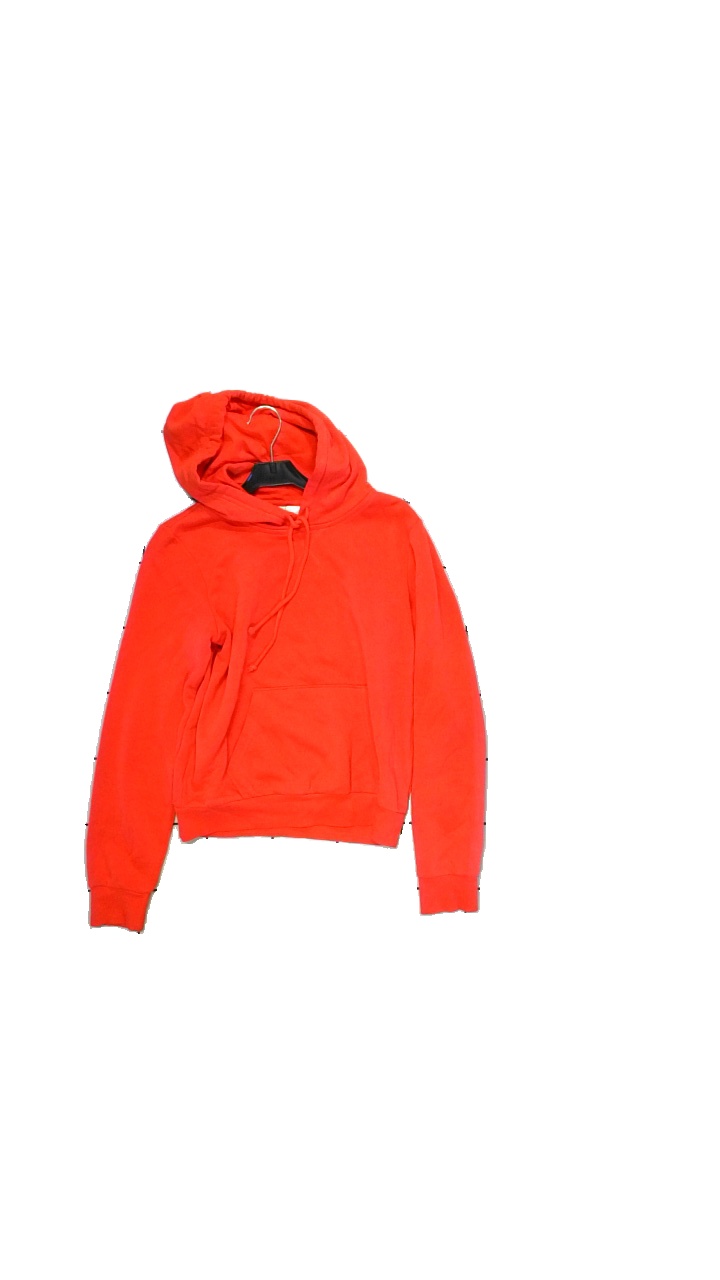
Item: Hoodie (Ladies)
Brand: H&m
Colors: Red
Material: Shell 65% cotton, 35% polyester. Inner 100% cotton
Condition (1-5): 4
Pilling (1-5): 4
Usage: Reuse
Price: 50-100